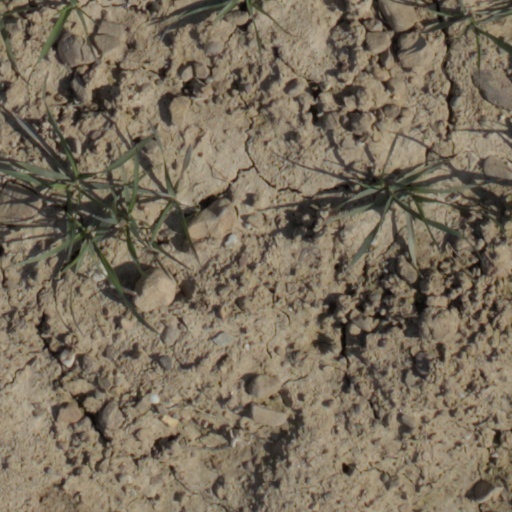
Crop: wheat